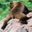
Label: bear